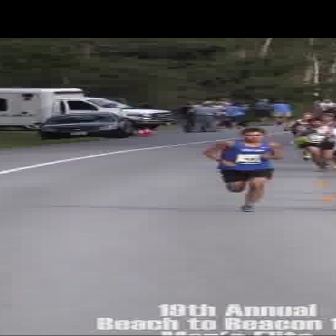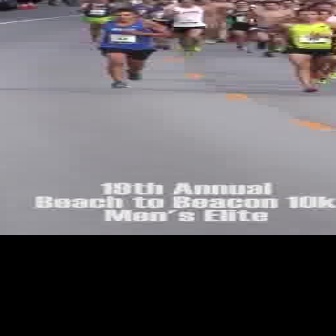
  Please identify the target specified by the bounding box [198,127,283,212] in the first image and locate it in the second image. Return the coordinates in [x_min,y_min,x_max,y_max] format.
Answer: [86,9,165,87]